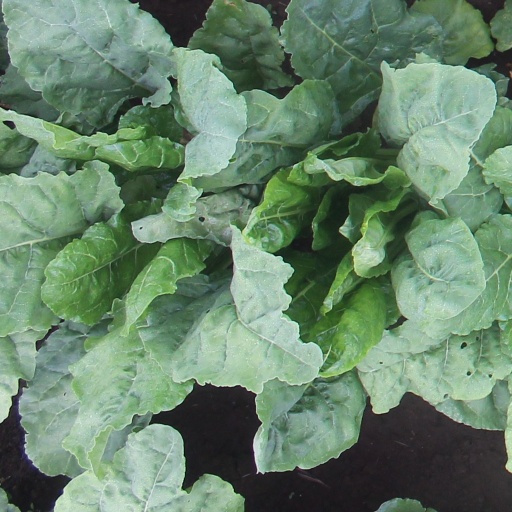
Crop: sugar beet